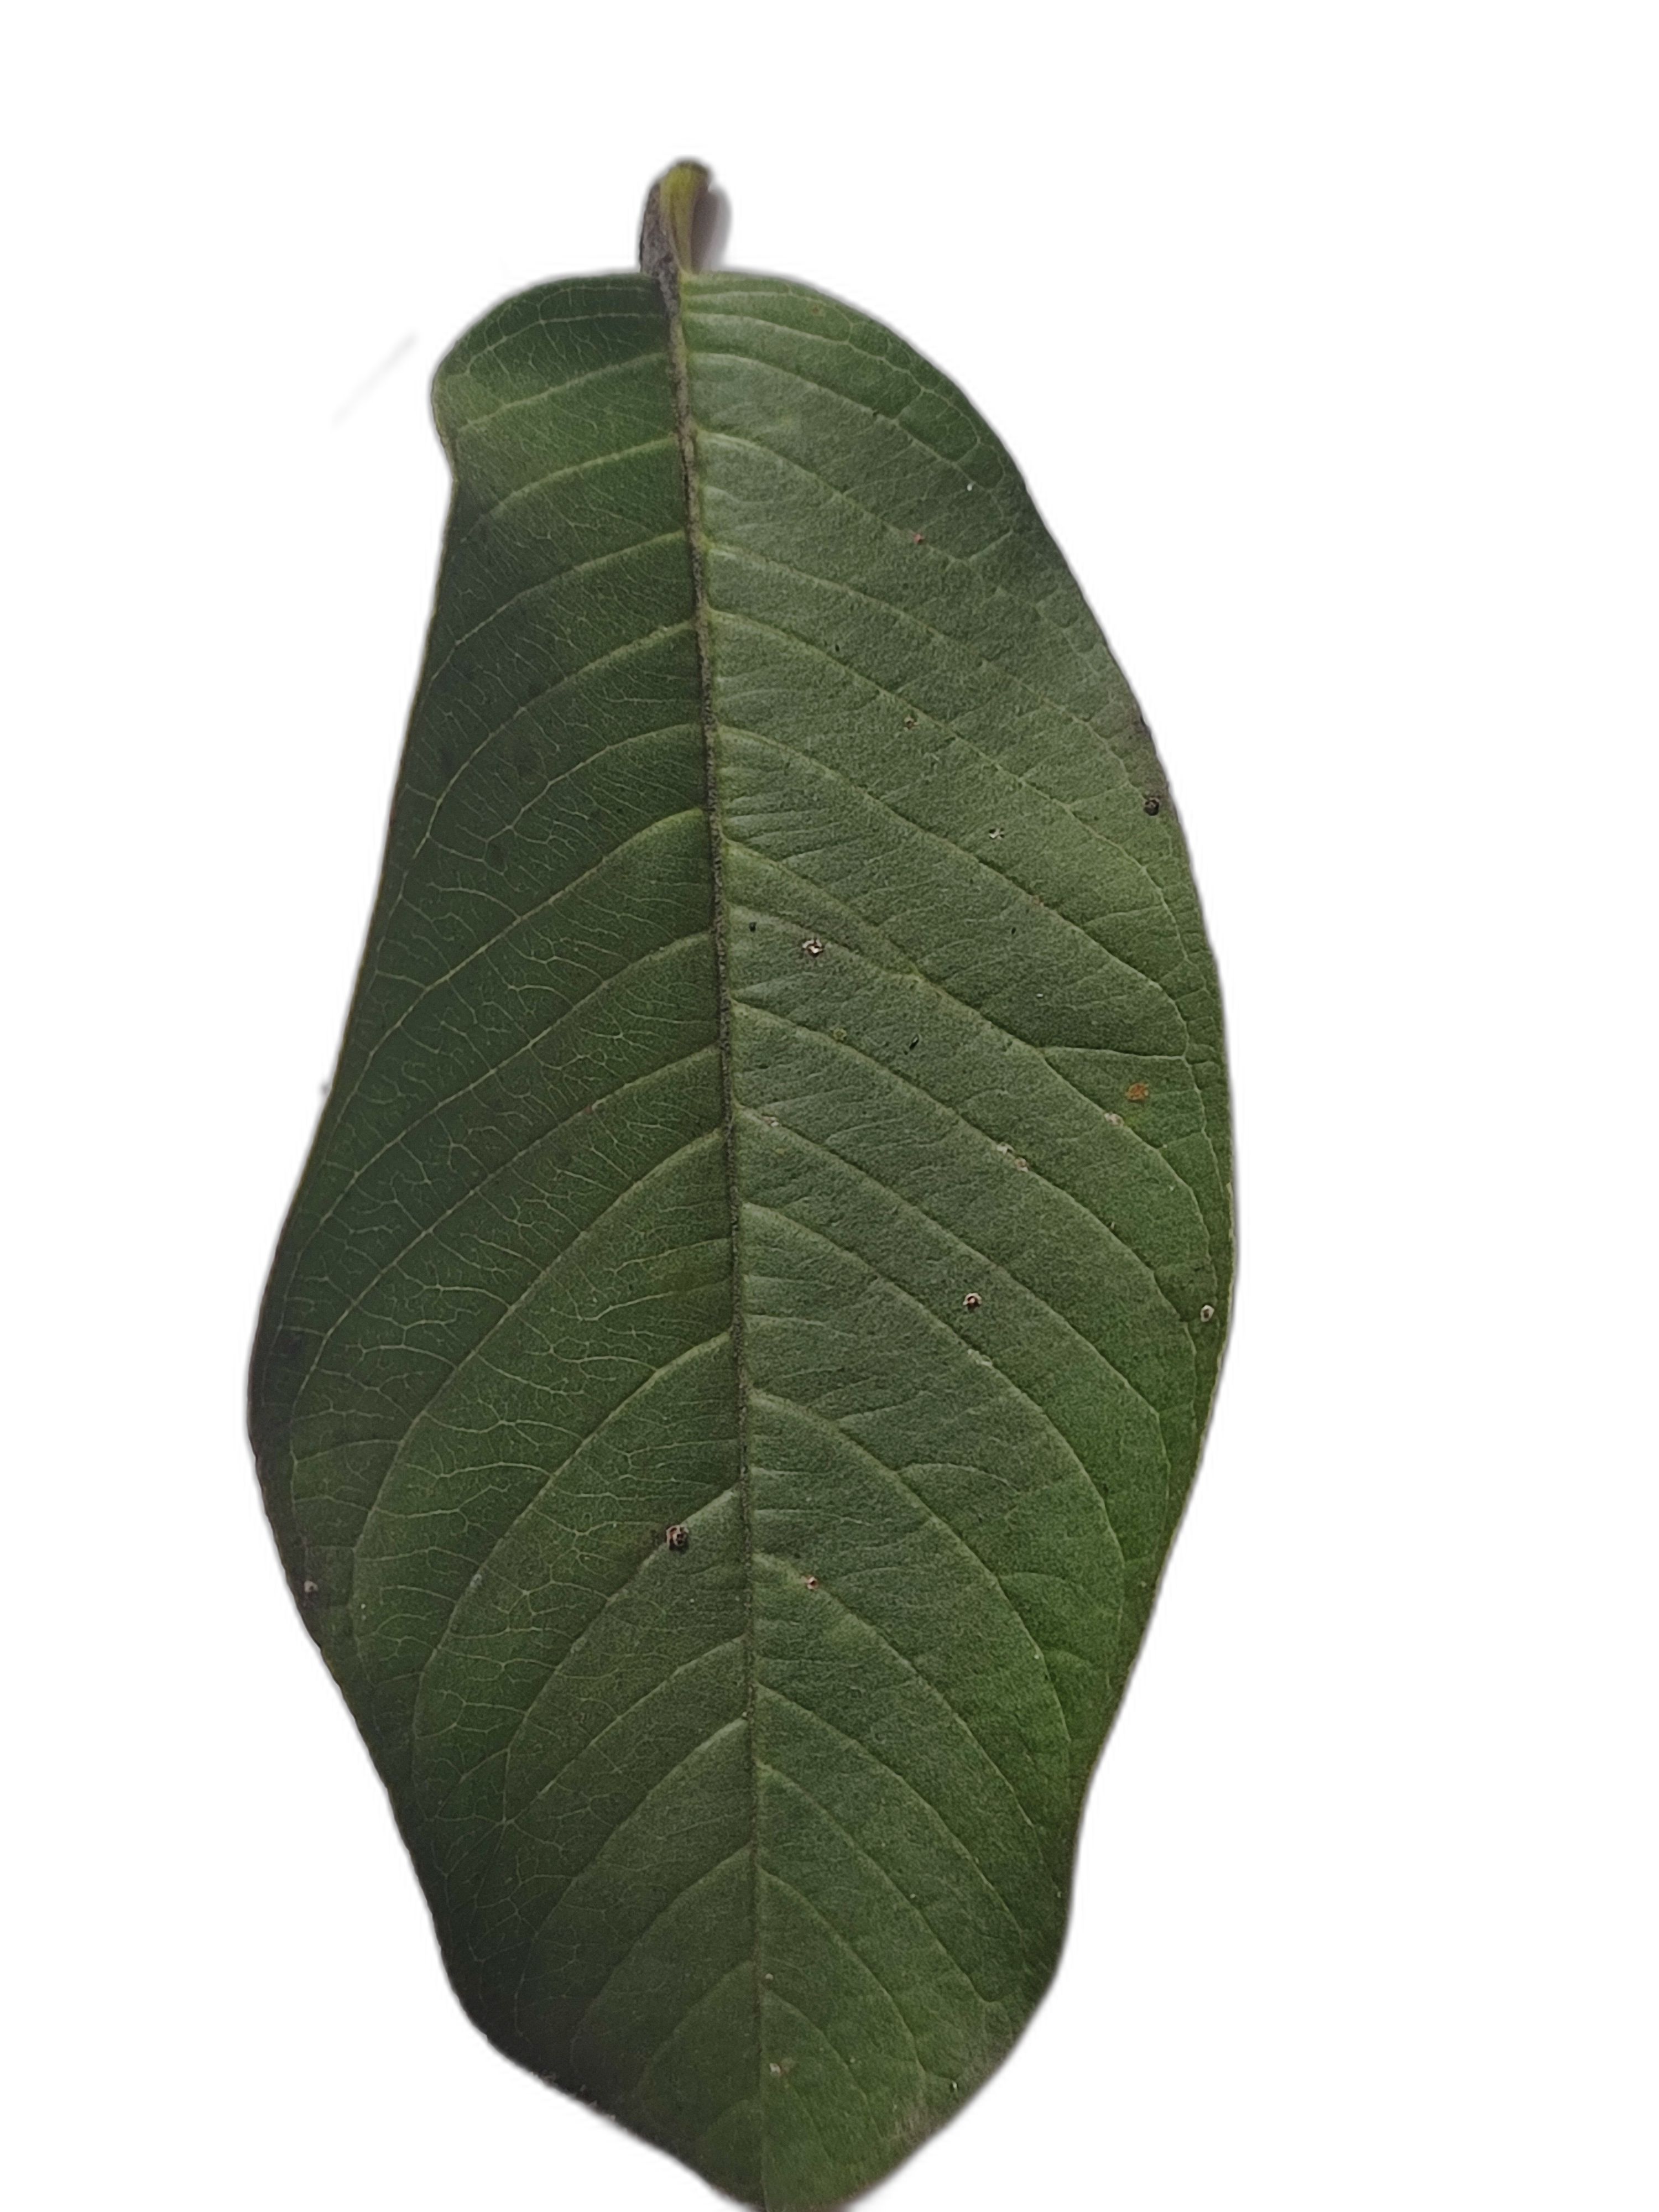
Plant part: leaf
Disease: Healthy